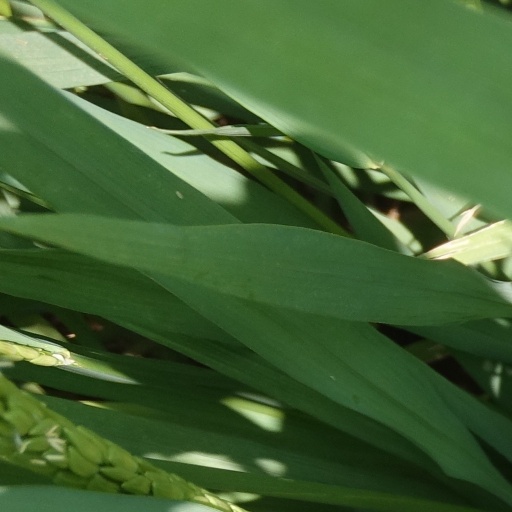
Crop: rice